Pine Mountain, Queensland

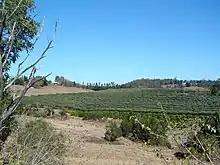
Olive orchard, 2014

The locality is bounded on the north and east by the Brisbane River and to the north-west by its tributary Sandy Creek. It is bounded to the south by the Warrego Highway and to the south-west and west by the Brisbane Valley Highway.